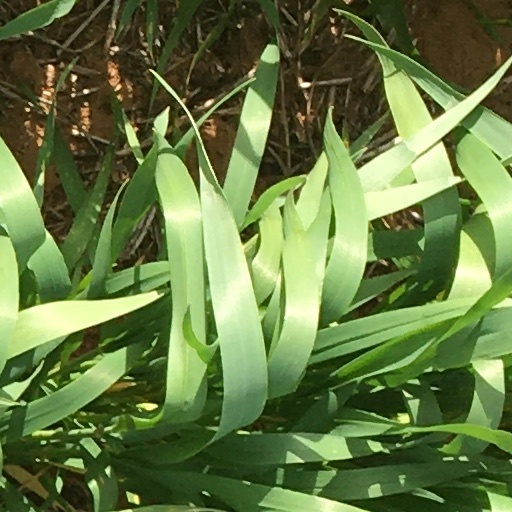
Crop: wheat